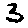
Label: 3